Giacinto Gaggia

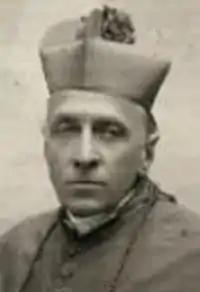
The bishop pictured sometime in the 1910s.

Giacinto Gaggia (8 October 1847 - 15 April 1933) was an Italian Roman Catholic prelate who served as the Bishop of Brescia from 1913 until his death. Ordained in Rome in 1870, he was consecrated to the episcopate in 1909 and made an archbishop in 1930. He ordained Giovanni Battista Montini (the future Pope Paul VI) to the priesthood in mid-1920.